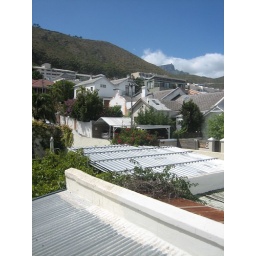
My first view of Africa in daylight... looking out my bedroom window towards Signal Hill.